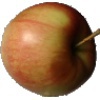
Label: Apple Red 2